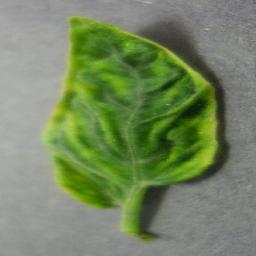
Label: Tomato___Tomato_Yellow_Leaf_Curl_Virus